Gallina

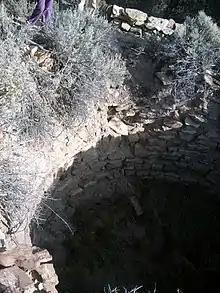
A reconstructed tower of the Gallina culture Northern New Mexico

Sipapus and kivas, the standard material indications of Ancestral Puebloan religions that were contemporaneous with the Gallina, have not been discovered in the Gallina area. A few possible examples were noted by Florence Hawley Ellis, but their identification is tenuous.